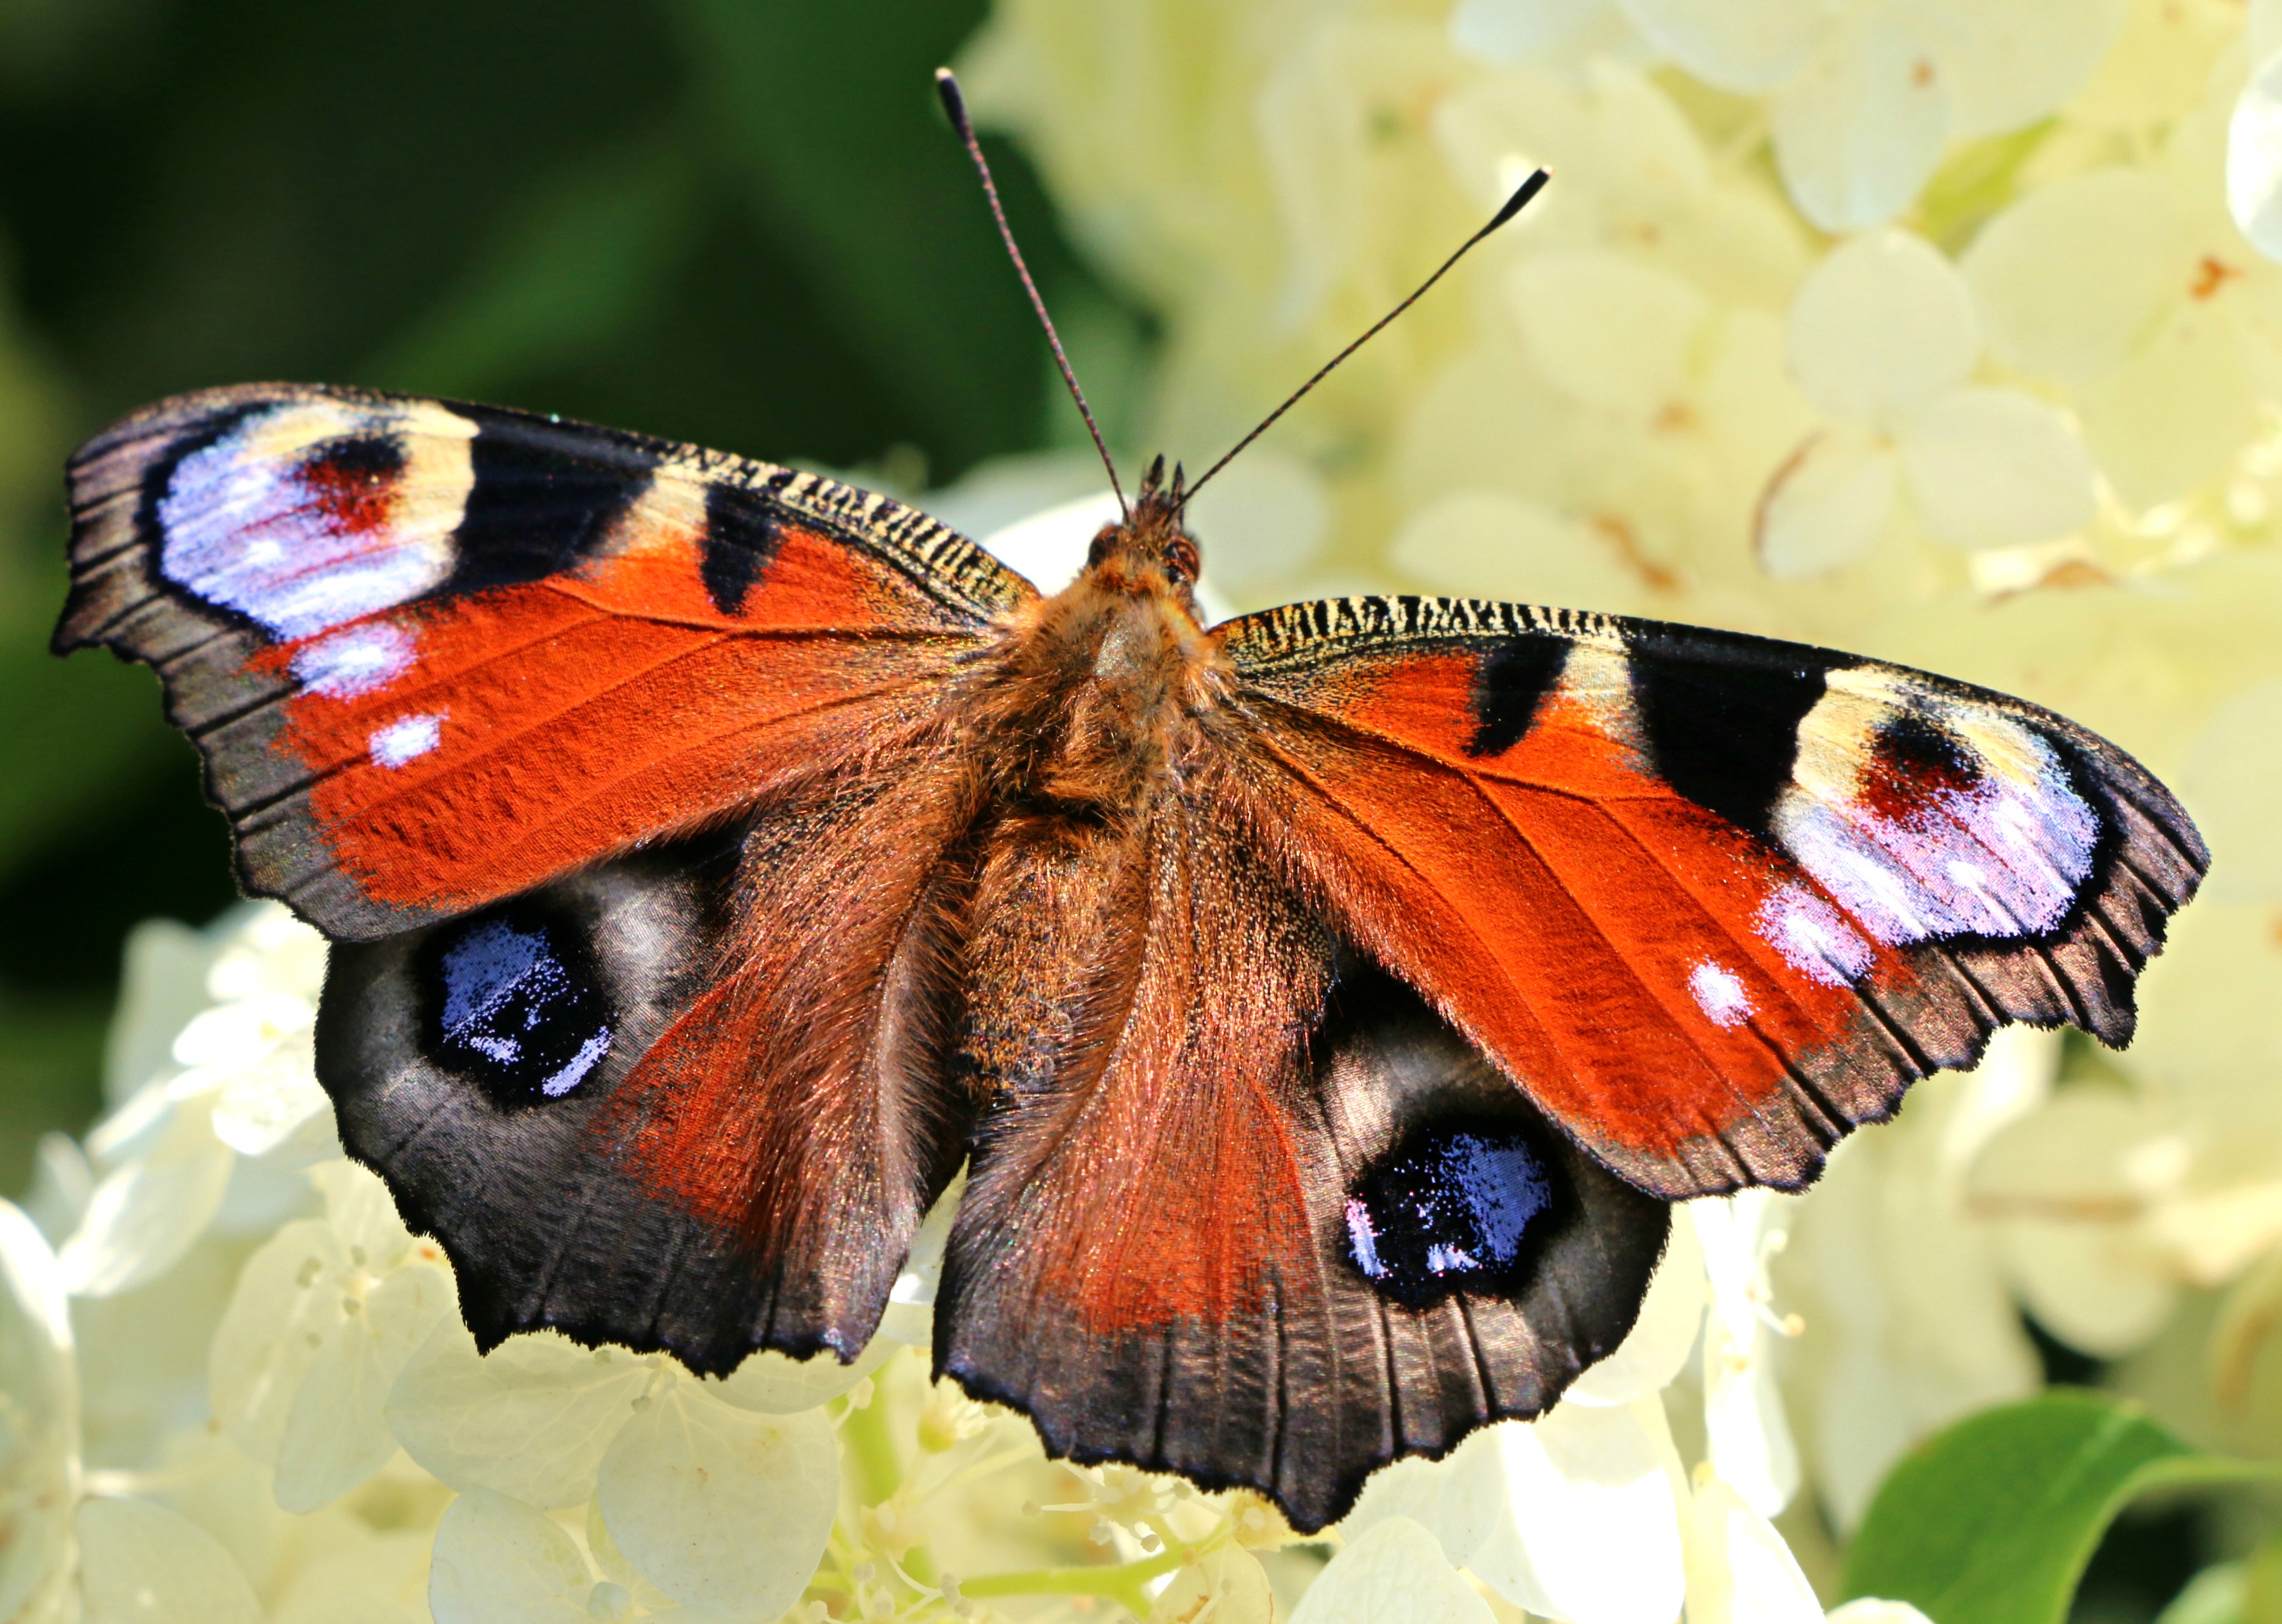
wing, photography, flower, insect, butterfly, garden, fauna, invertebrate, close up, monarch butterfly, wings, insects, beautiful, nectar, nymphalidae, macro photography, arthropod, flying insect, pollinator, moths and butterflies, brush footed butterfly, colias